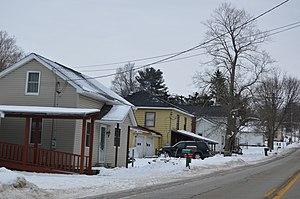
Woodcock est un borough situé au nord du comté de Crawford, en Pennsylvanie, aux États-Unis. En 2010, il comptait une population de 157 habitants.